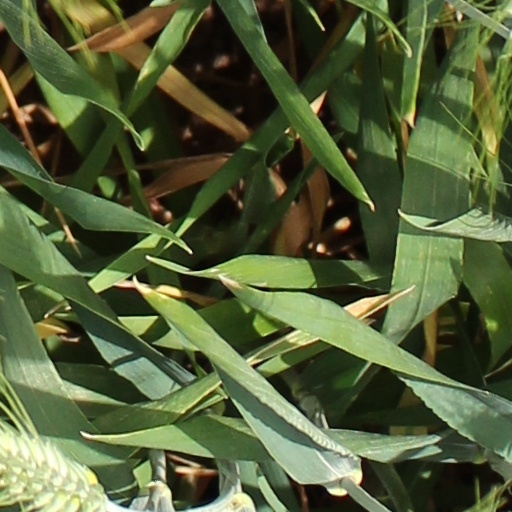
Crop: wheat